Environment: real
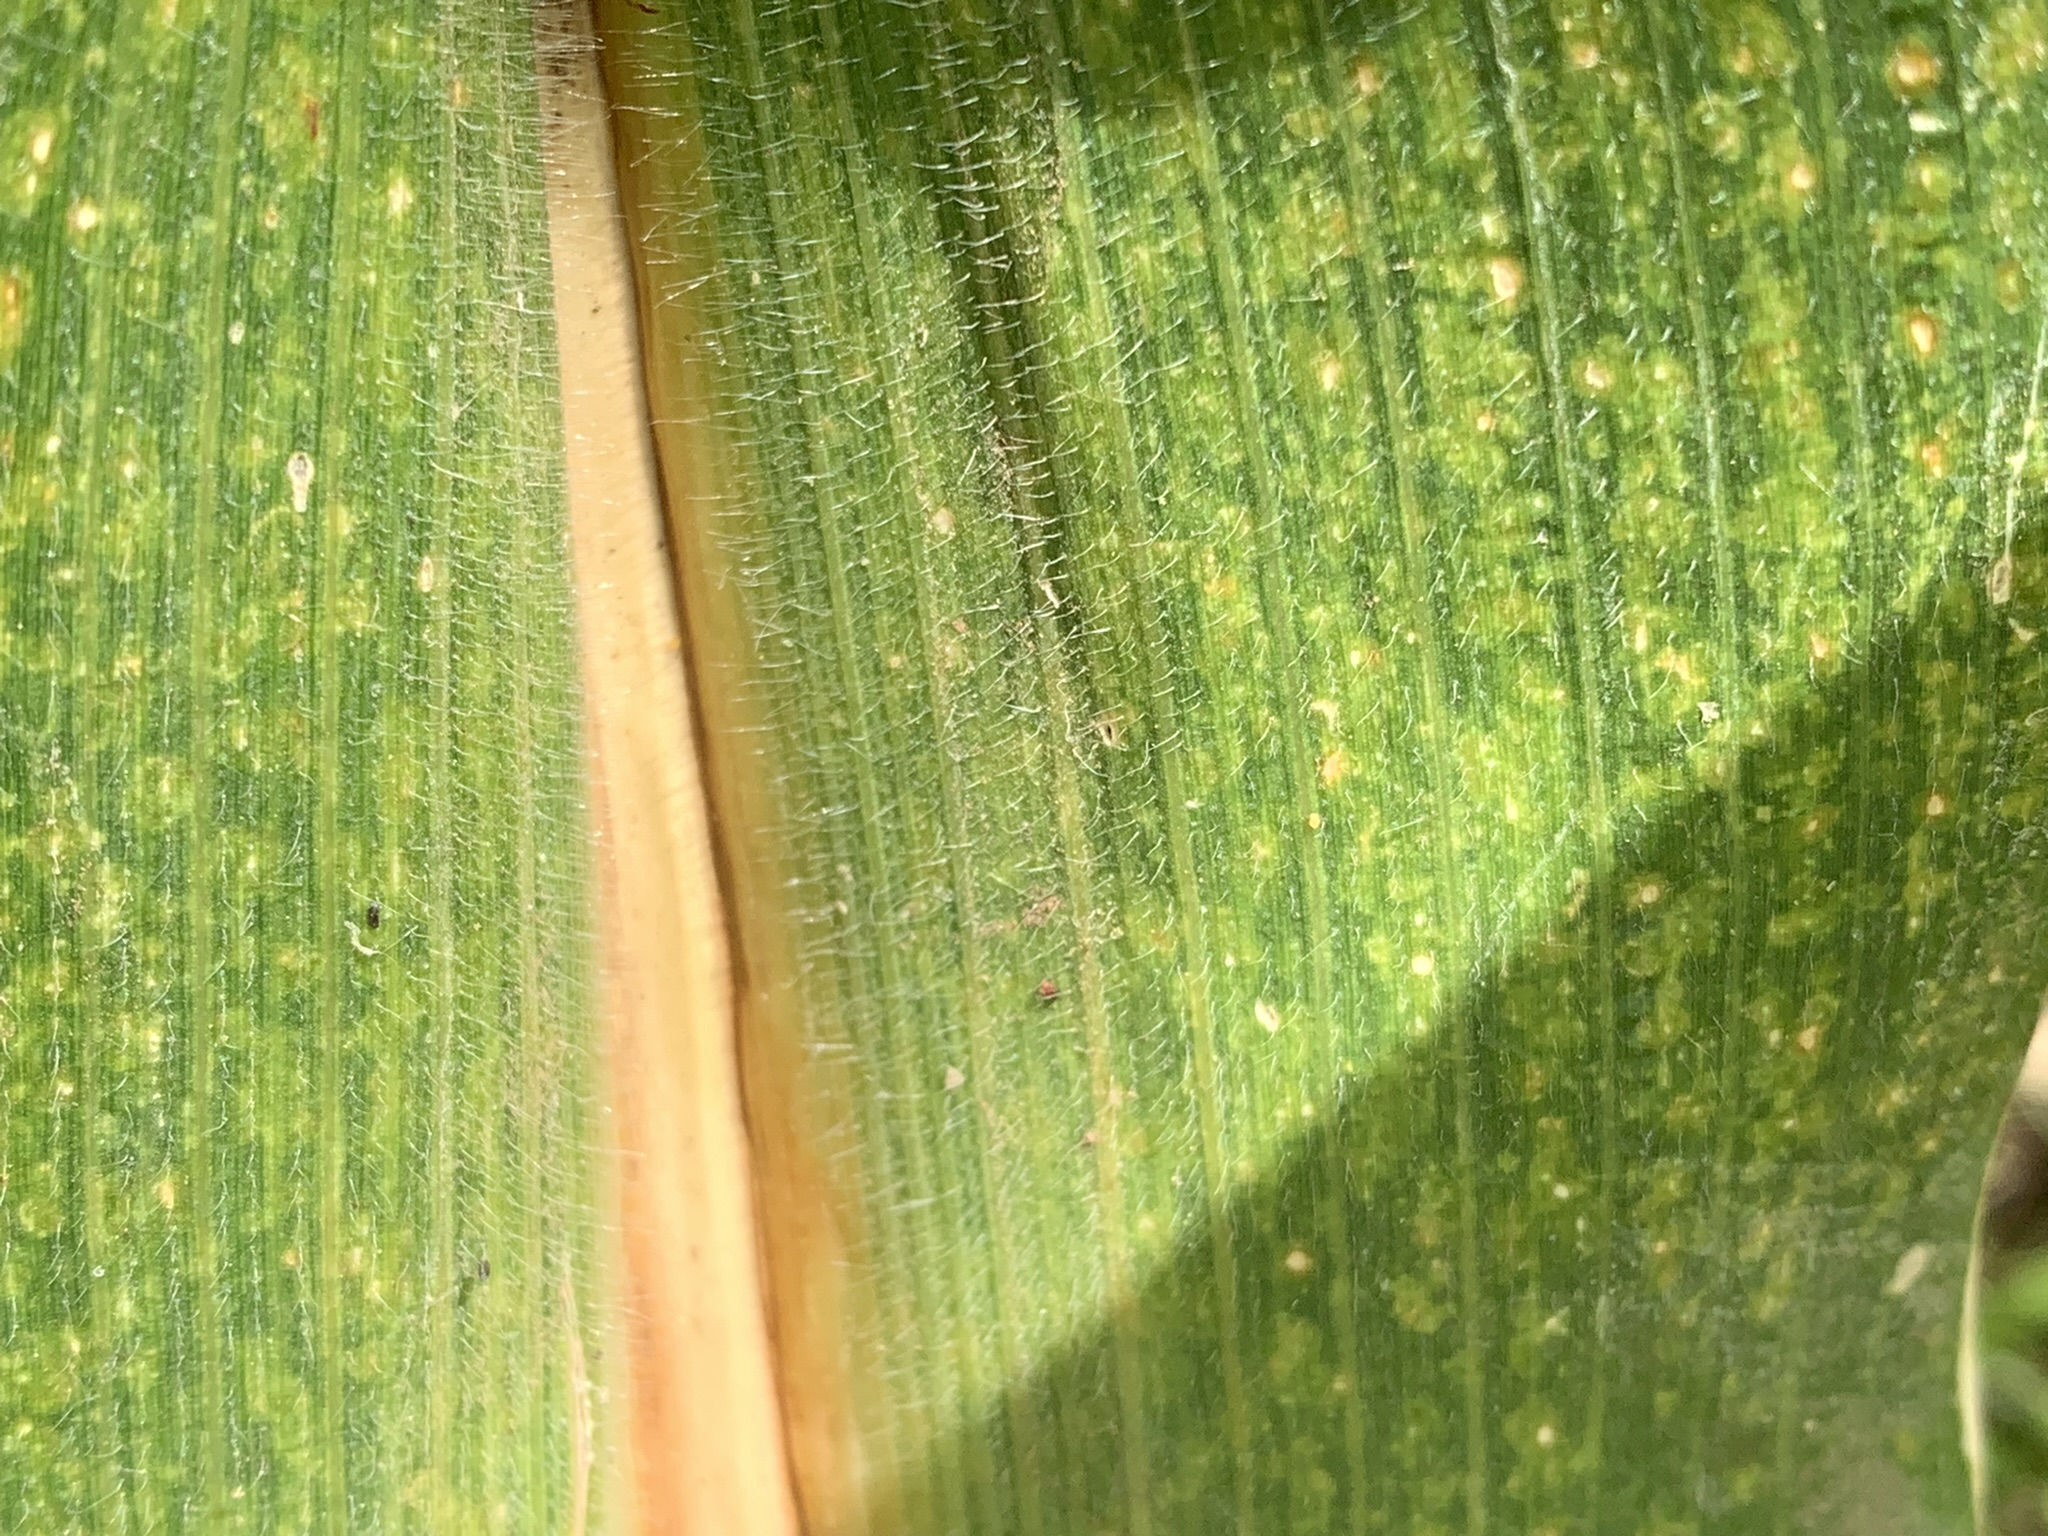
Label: lethal_necrosis